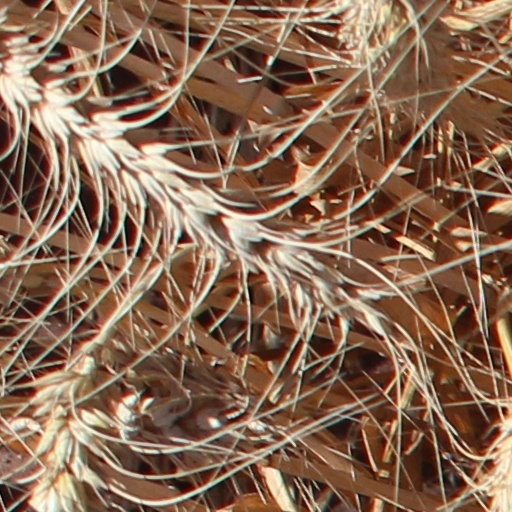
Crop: wheat